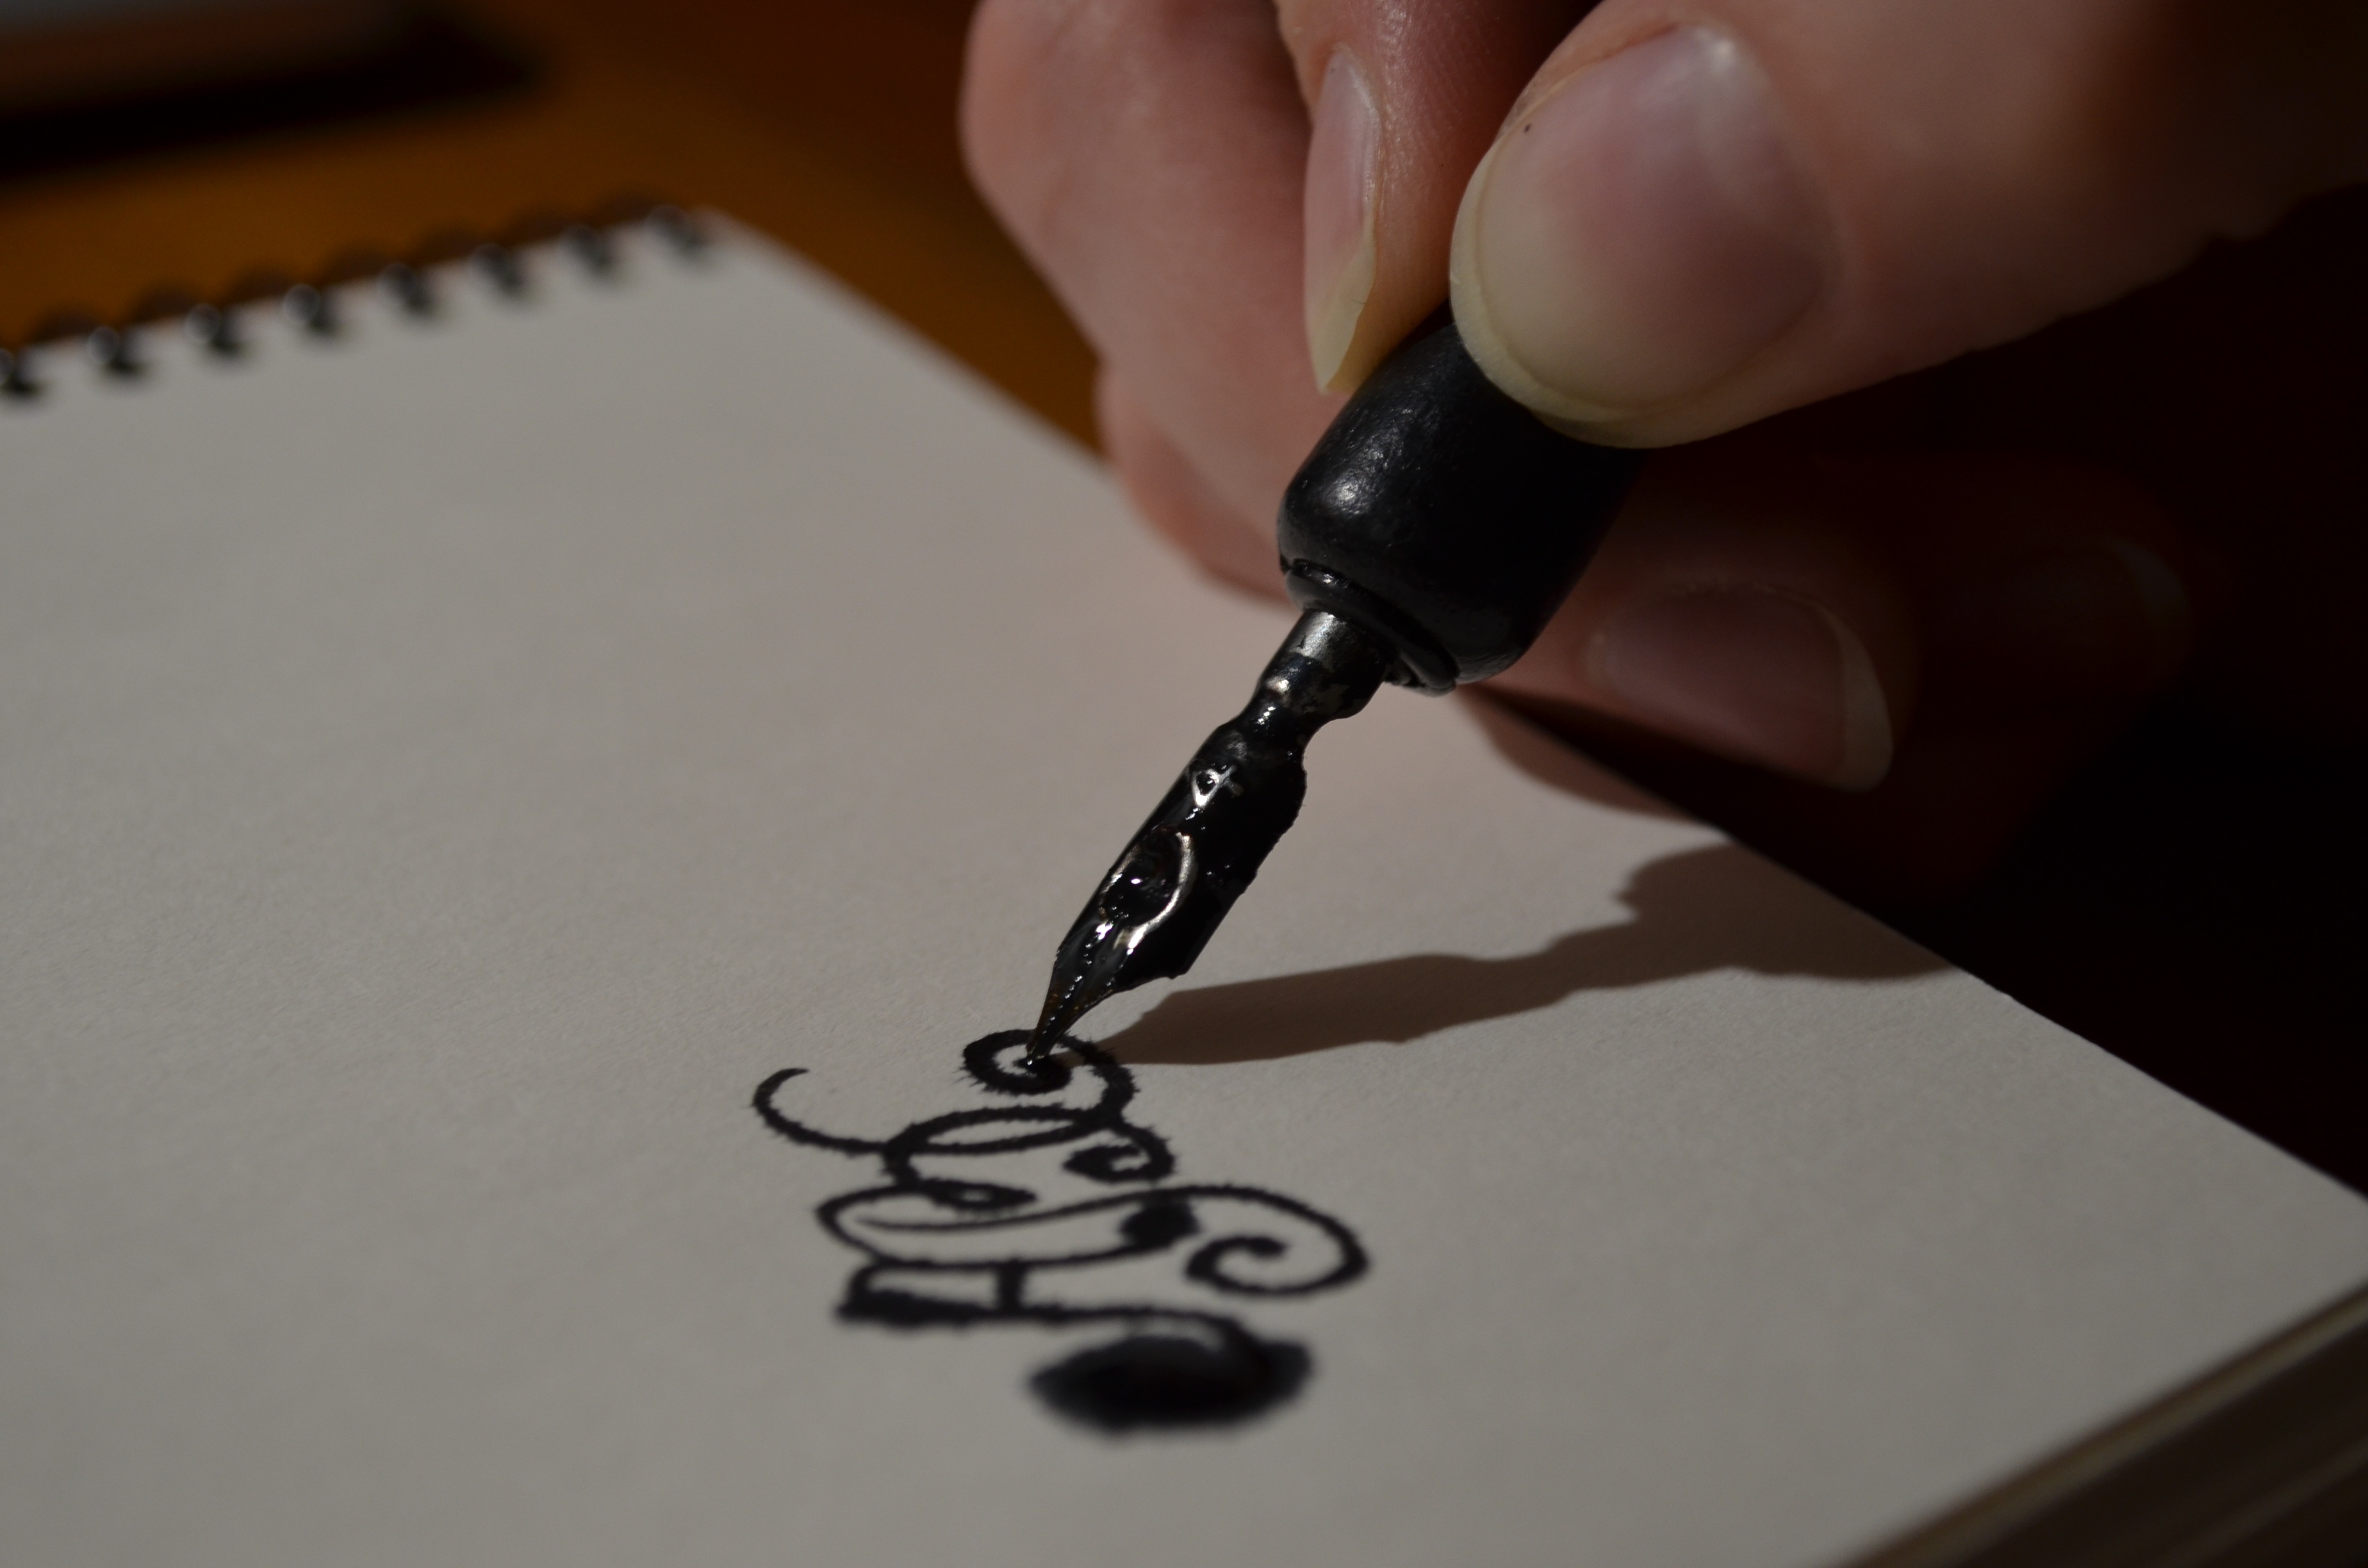
writing, hand, record, white, pen, finger, black, ink, close up, art, figure, sketch, drawing, design, manuscript, calligraphy, the text of the